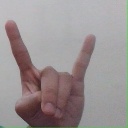
अक्षर: श